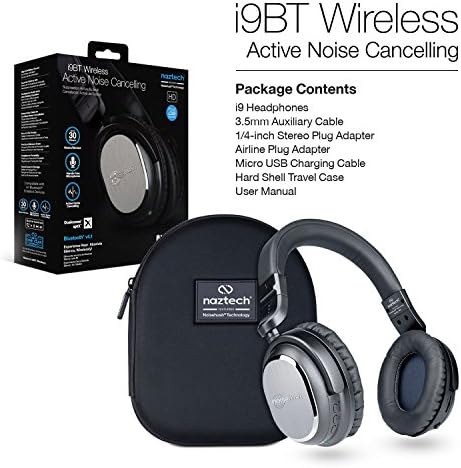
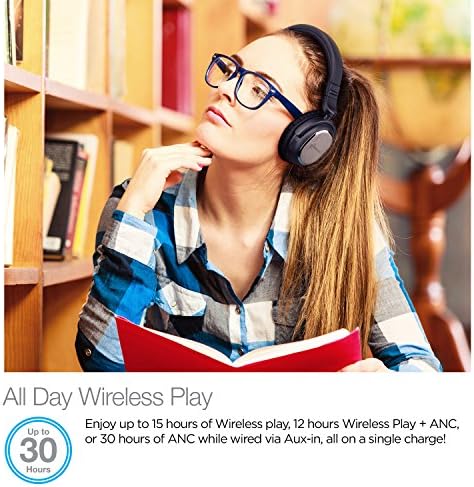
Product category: headphones
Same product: yes